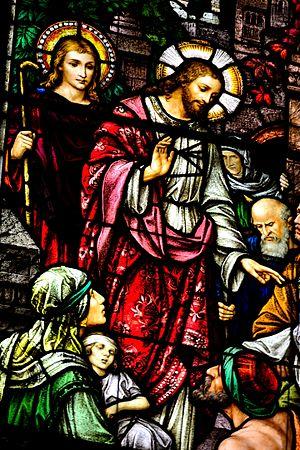
La basilique Saint-Hyacinthe est une basilique mineure historique de Chicago dépendant de l'archidiocèse de Chicago. Elle est située au 3636 West Wolfram Street dans le secteur de Avondale. L'église est placée sous le vocable de saint Hyacinthe de Cracovie.